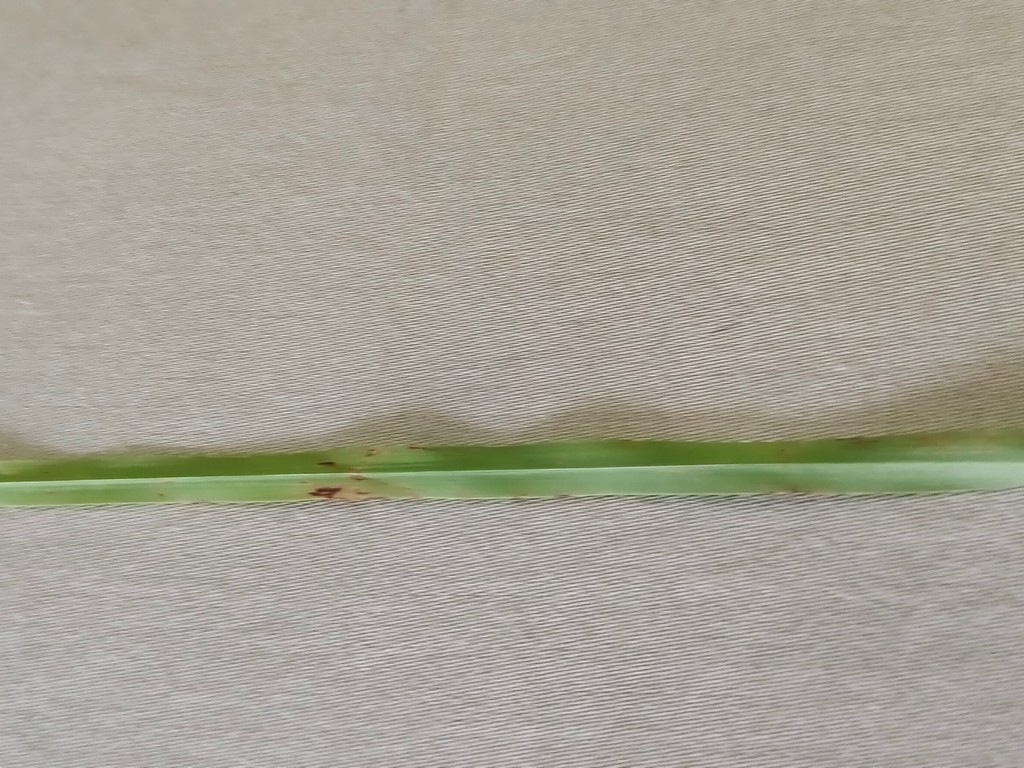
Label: Unhealthy